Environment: real
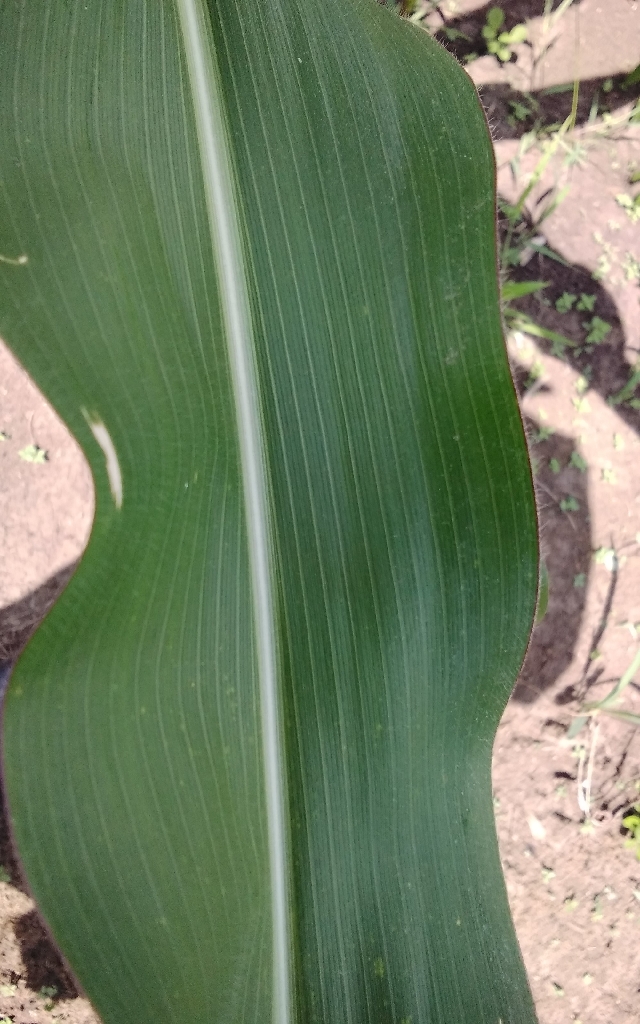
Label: healthy